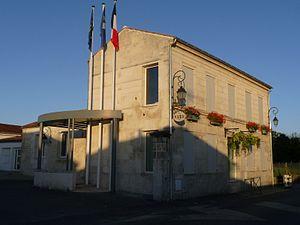
Mairie des Gonds, Charente-Maritime, France
Les Gonds est une commune du Sud-Ouest de la France, située dans le département de la Charente-Maritime.